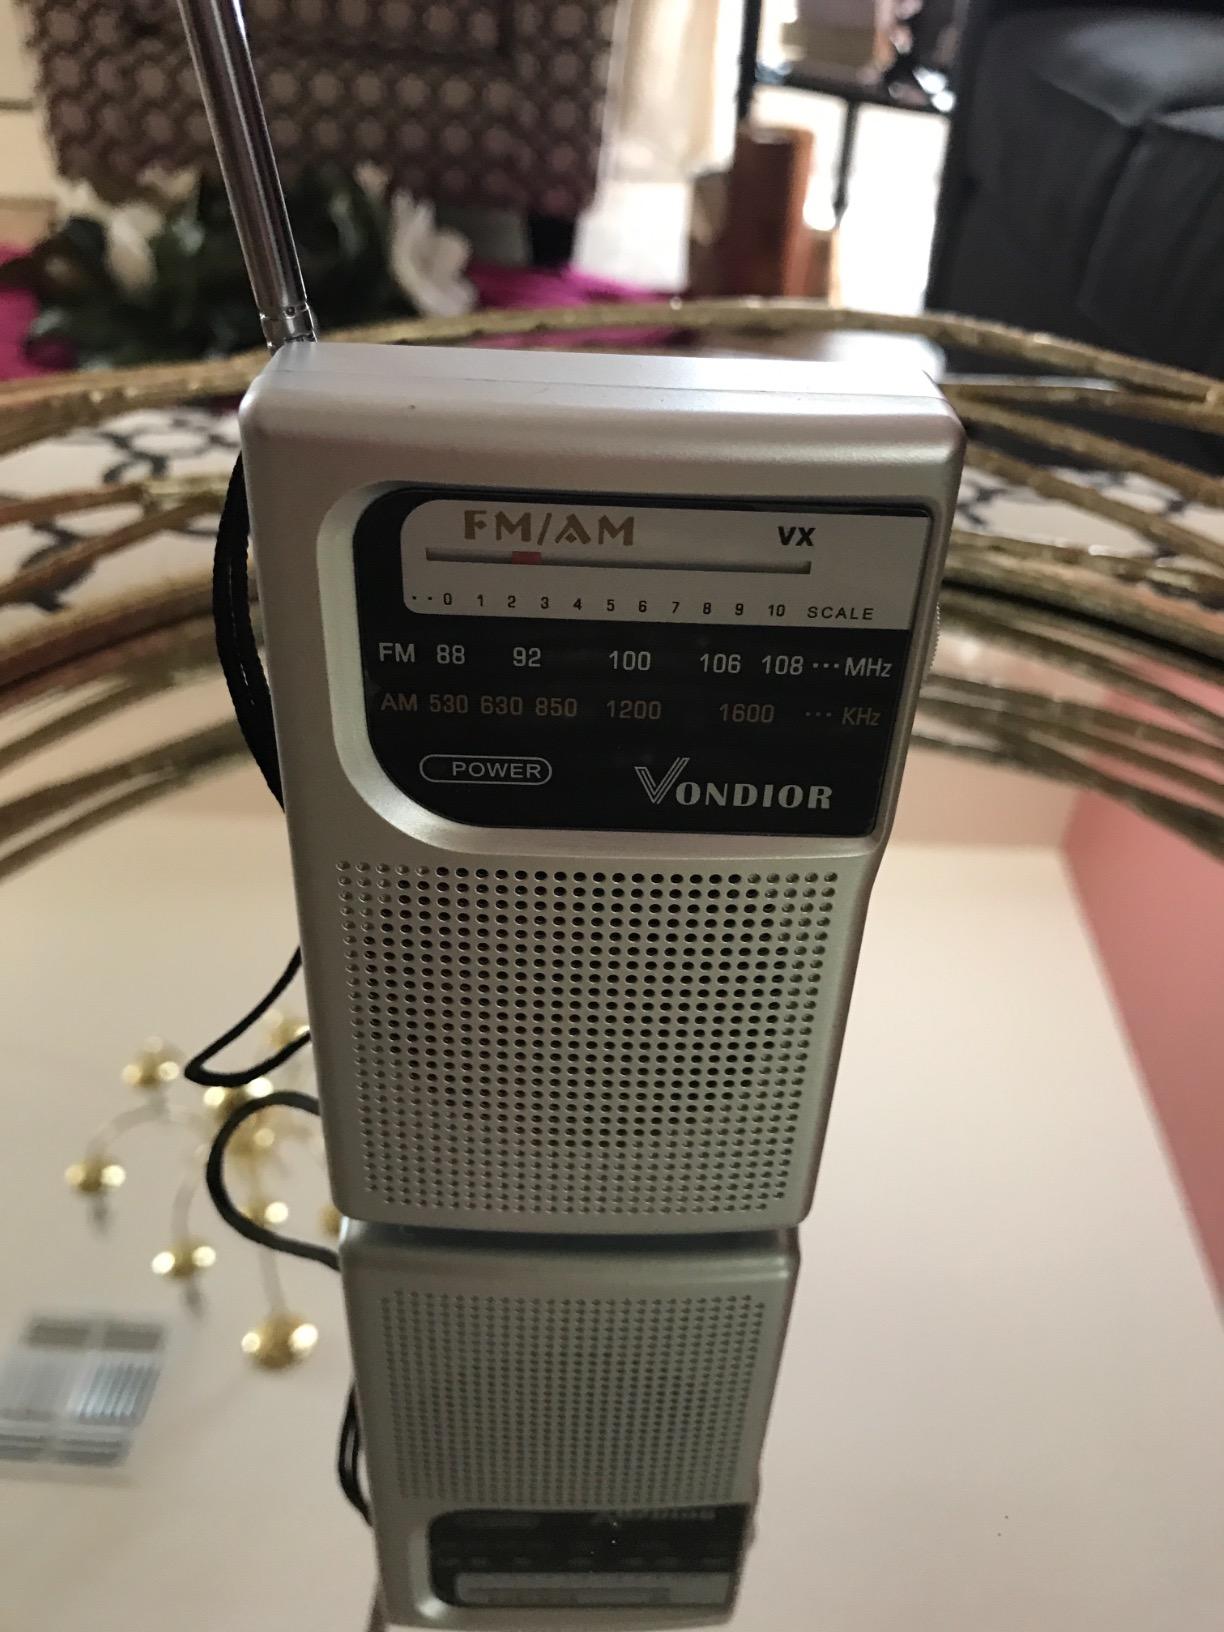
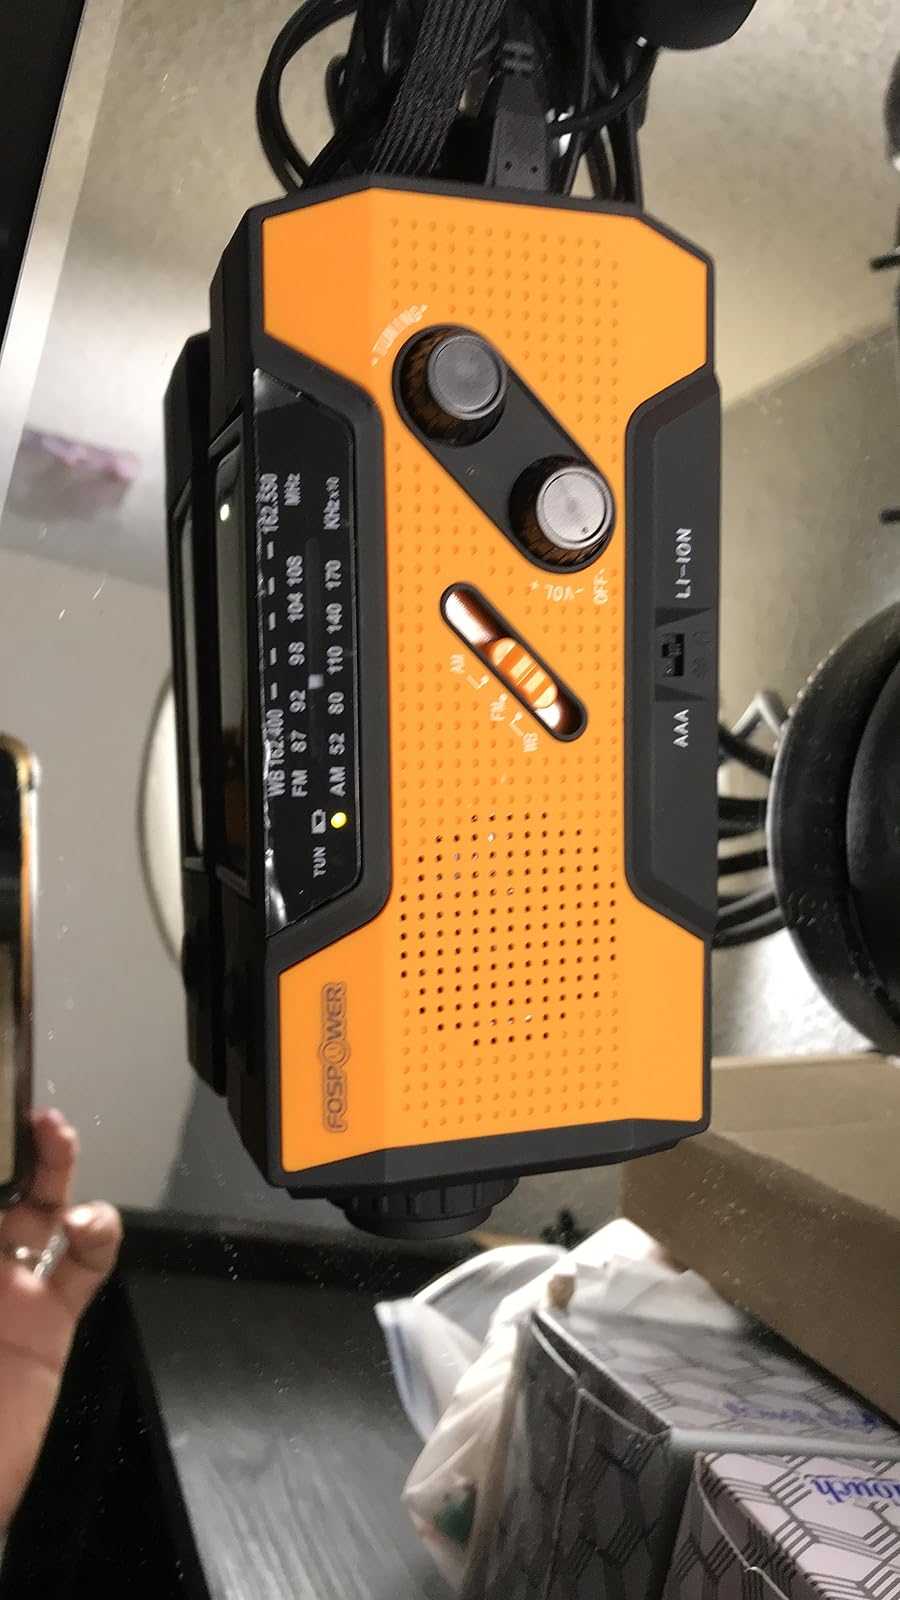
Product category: radio
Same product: no